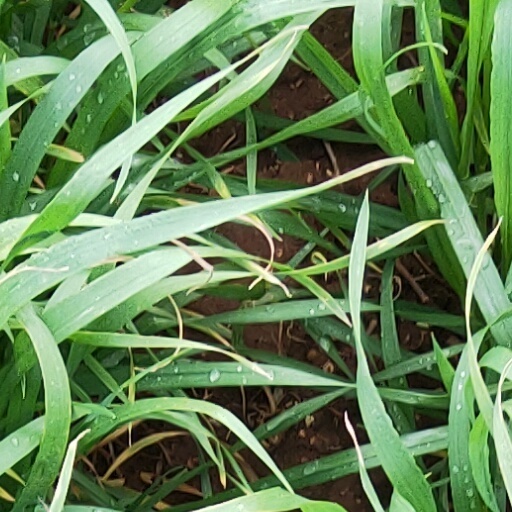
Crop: wheat